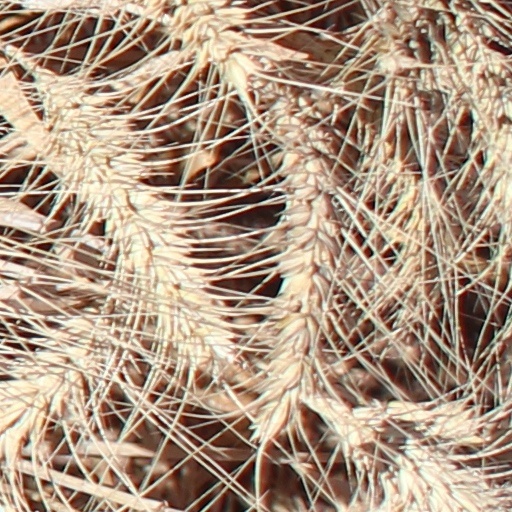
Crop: wheat